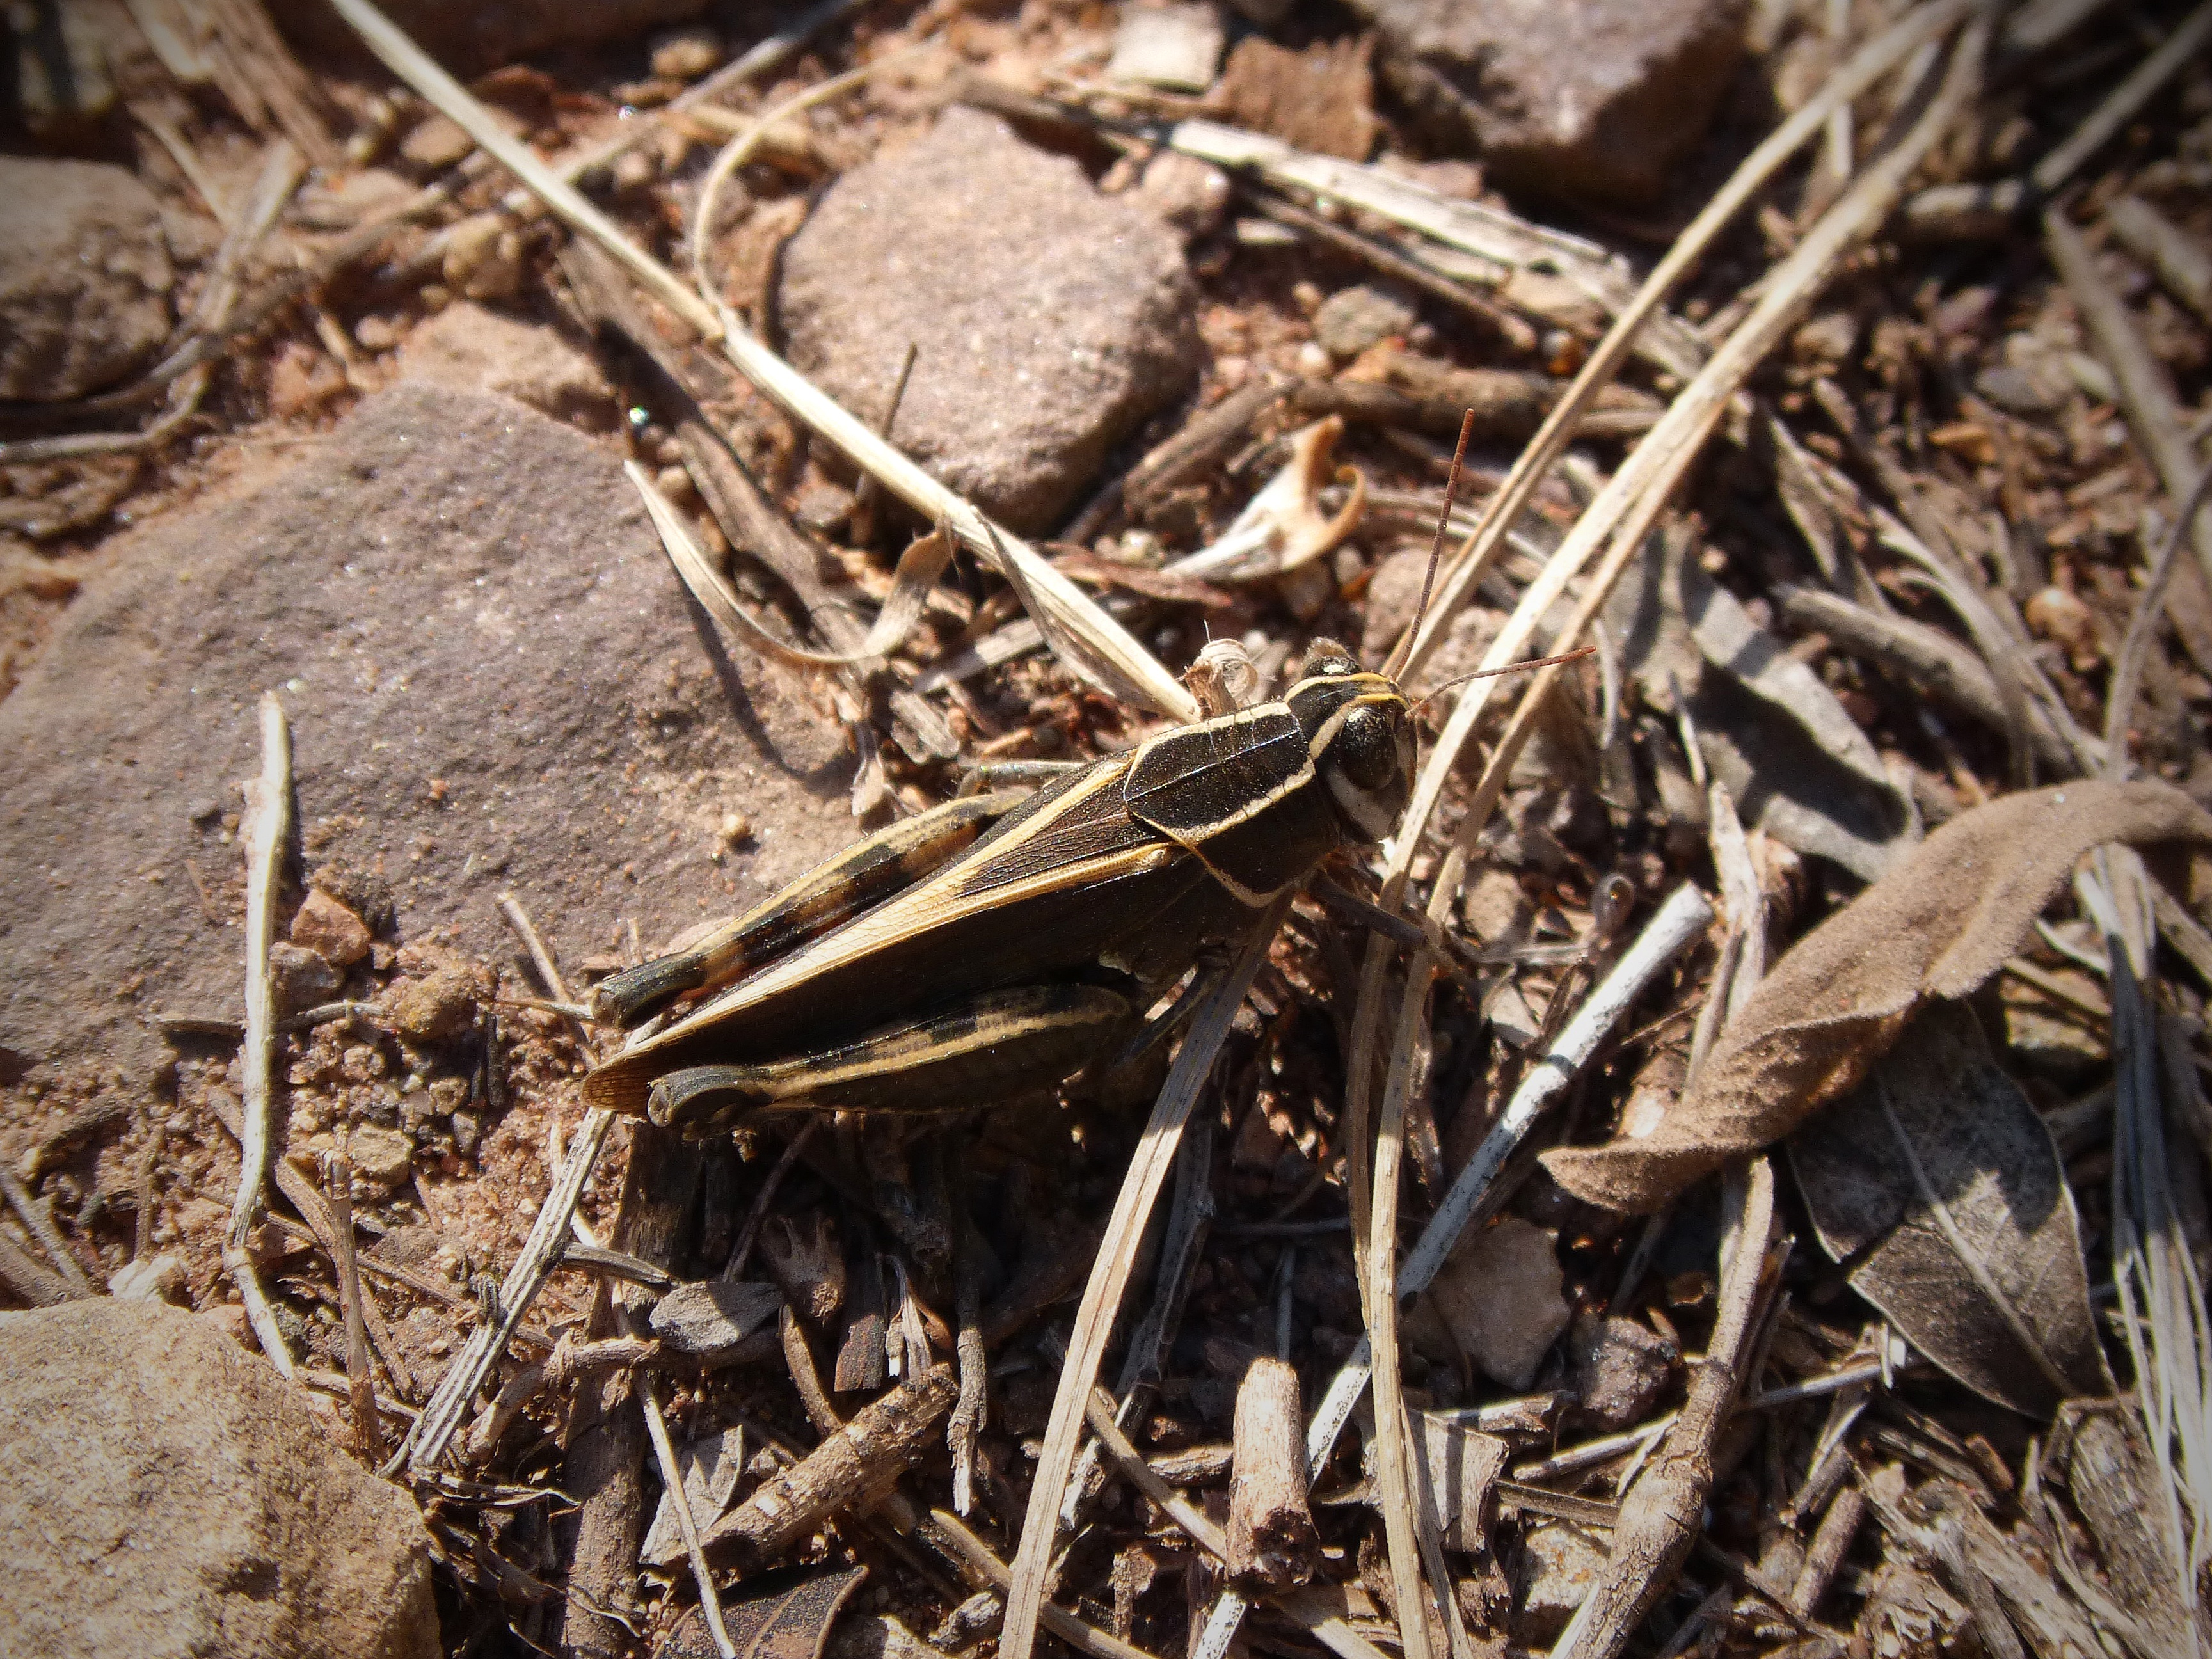
wildlife, insect, small, soil, yellow, fauna, invertebrate, cricket, lobster, grasshopper, cricket like insect